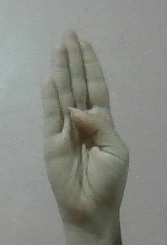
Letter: kaaf